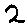
Label: 2